The People's Republic of Amnesia

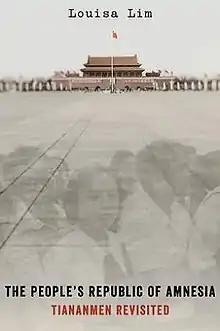
First edition

The People's Republic of Amnesia: Tiananmen Revisited is a nonfiction book by journalist Louisa Lim and published by Oxford University Press in 2014. It explores the lives of people who were affected by the Tiananmen Square protests of 1989 and the June4 Tiananmen Square massacre in China. Lim uses personal accounts to tell the story of the 1989 student protests and their aftermath.